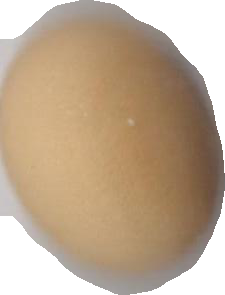
Variety: Anjasmoro